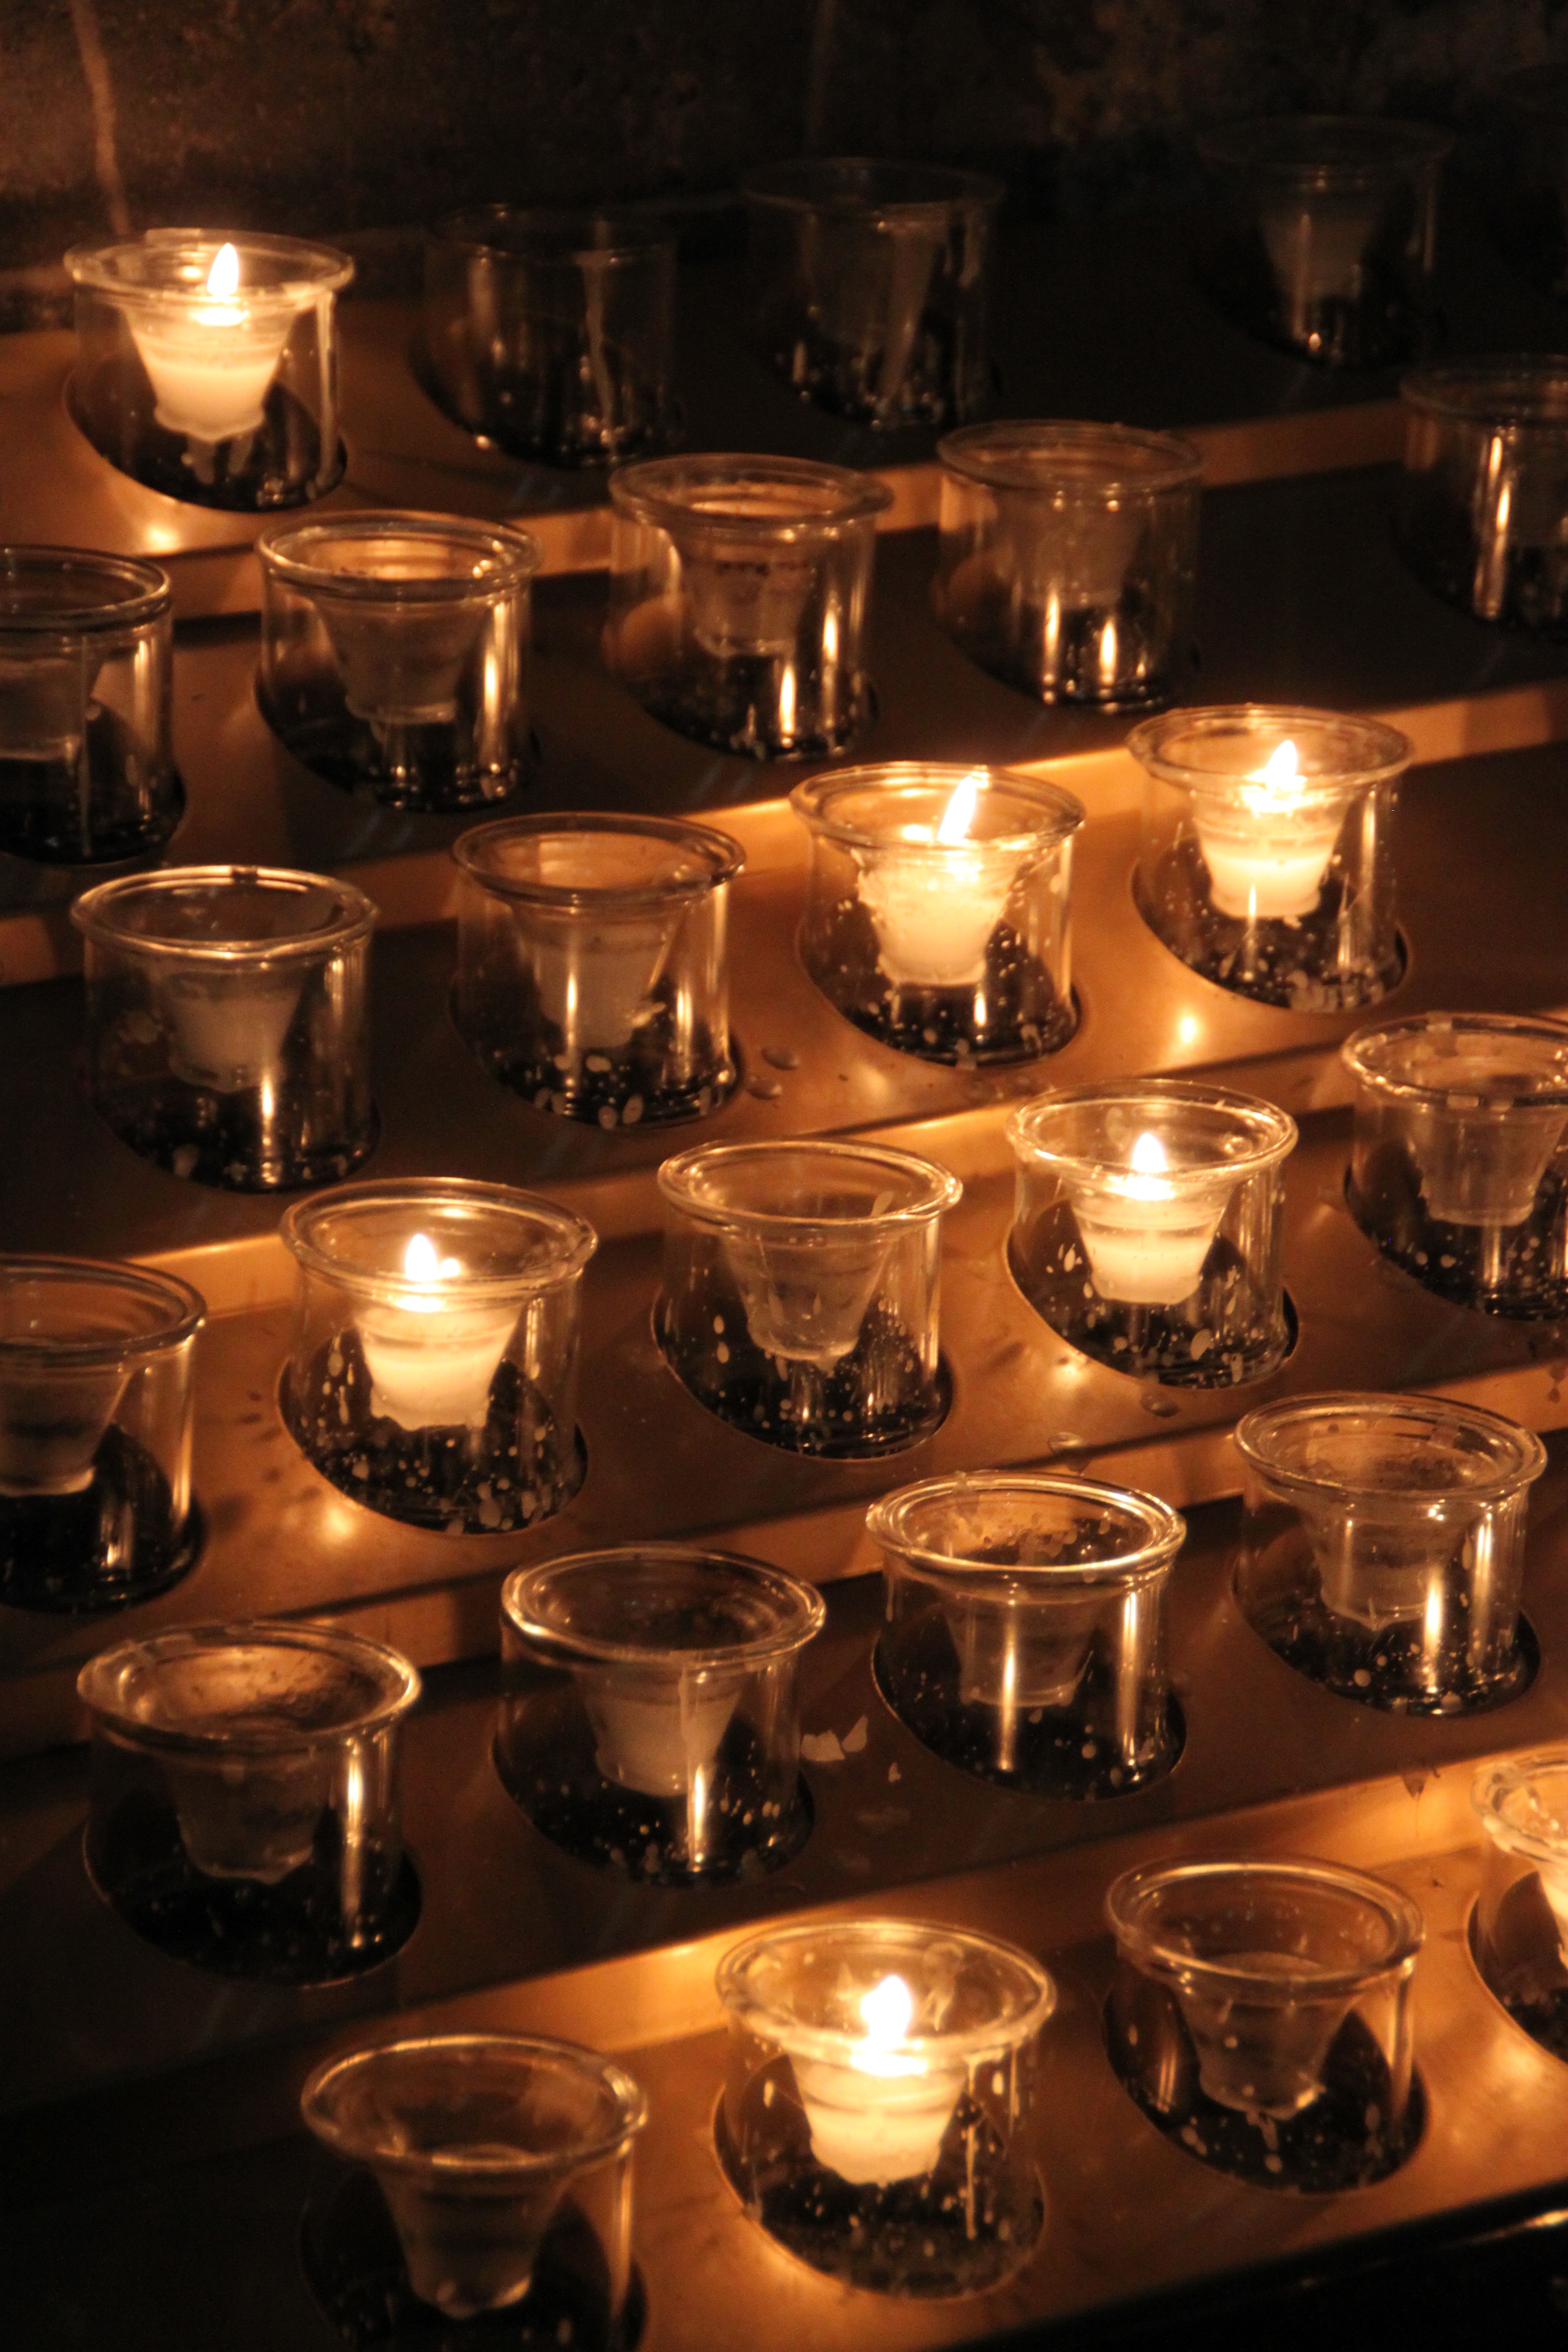
light, peace, flame, religion, church, candle, lighting, catholic, faith, light fixture, prayer, drums, candlelight, spirituality